Sam Dunn

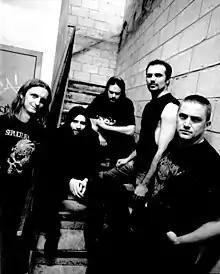
Burn to Black in 2006 (L-R: Sam Dunn, Paul Harrington, Evan Johnston, Rob Ouellette, Alex Zubair)

Dunn formerly played bass for the ska/funk band Fungkus; they disbanded in 2000. Dunn also formerly played bass for Toronto-based extreme metal band Burn to Black; they disbanded in November 2008. One of Sam Dunn's first bands was Dementia, in which he played bass. He also formed the progressive thrash metal band Scrape Chamber years later with Kelly Nordstrom. Dunn now occasionally plays bass for the Toronto band Machado and His Men.